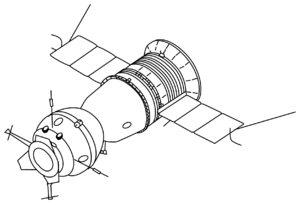
Sojuz-programmet / Sojuzversioner
Sojuz er et bemandet rumfartøj, der blev udviklet af Sovjetunionen. Efter opløsningen af Sovjetunionen blev det overtaget den Føderale russiske rumfartsorganisation.